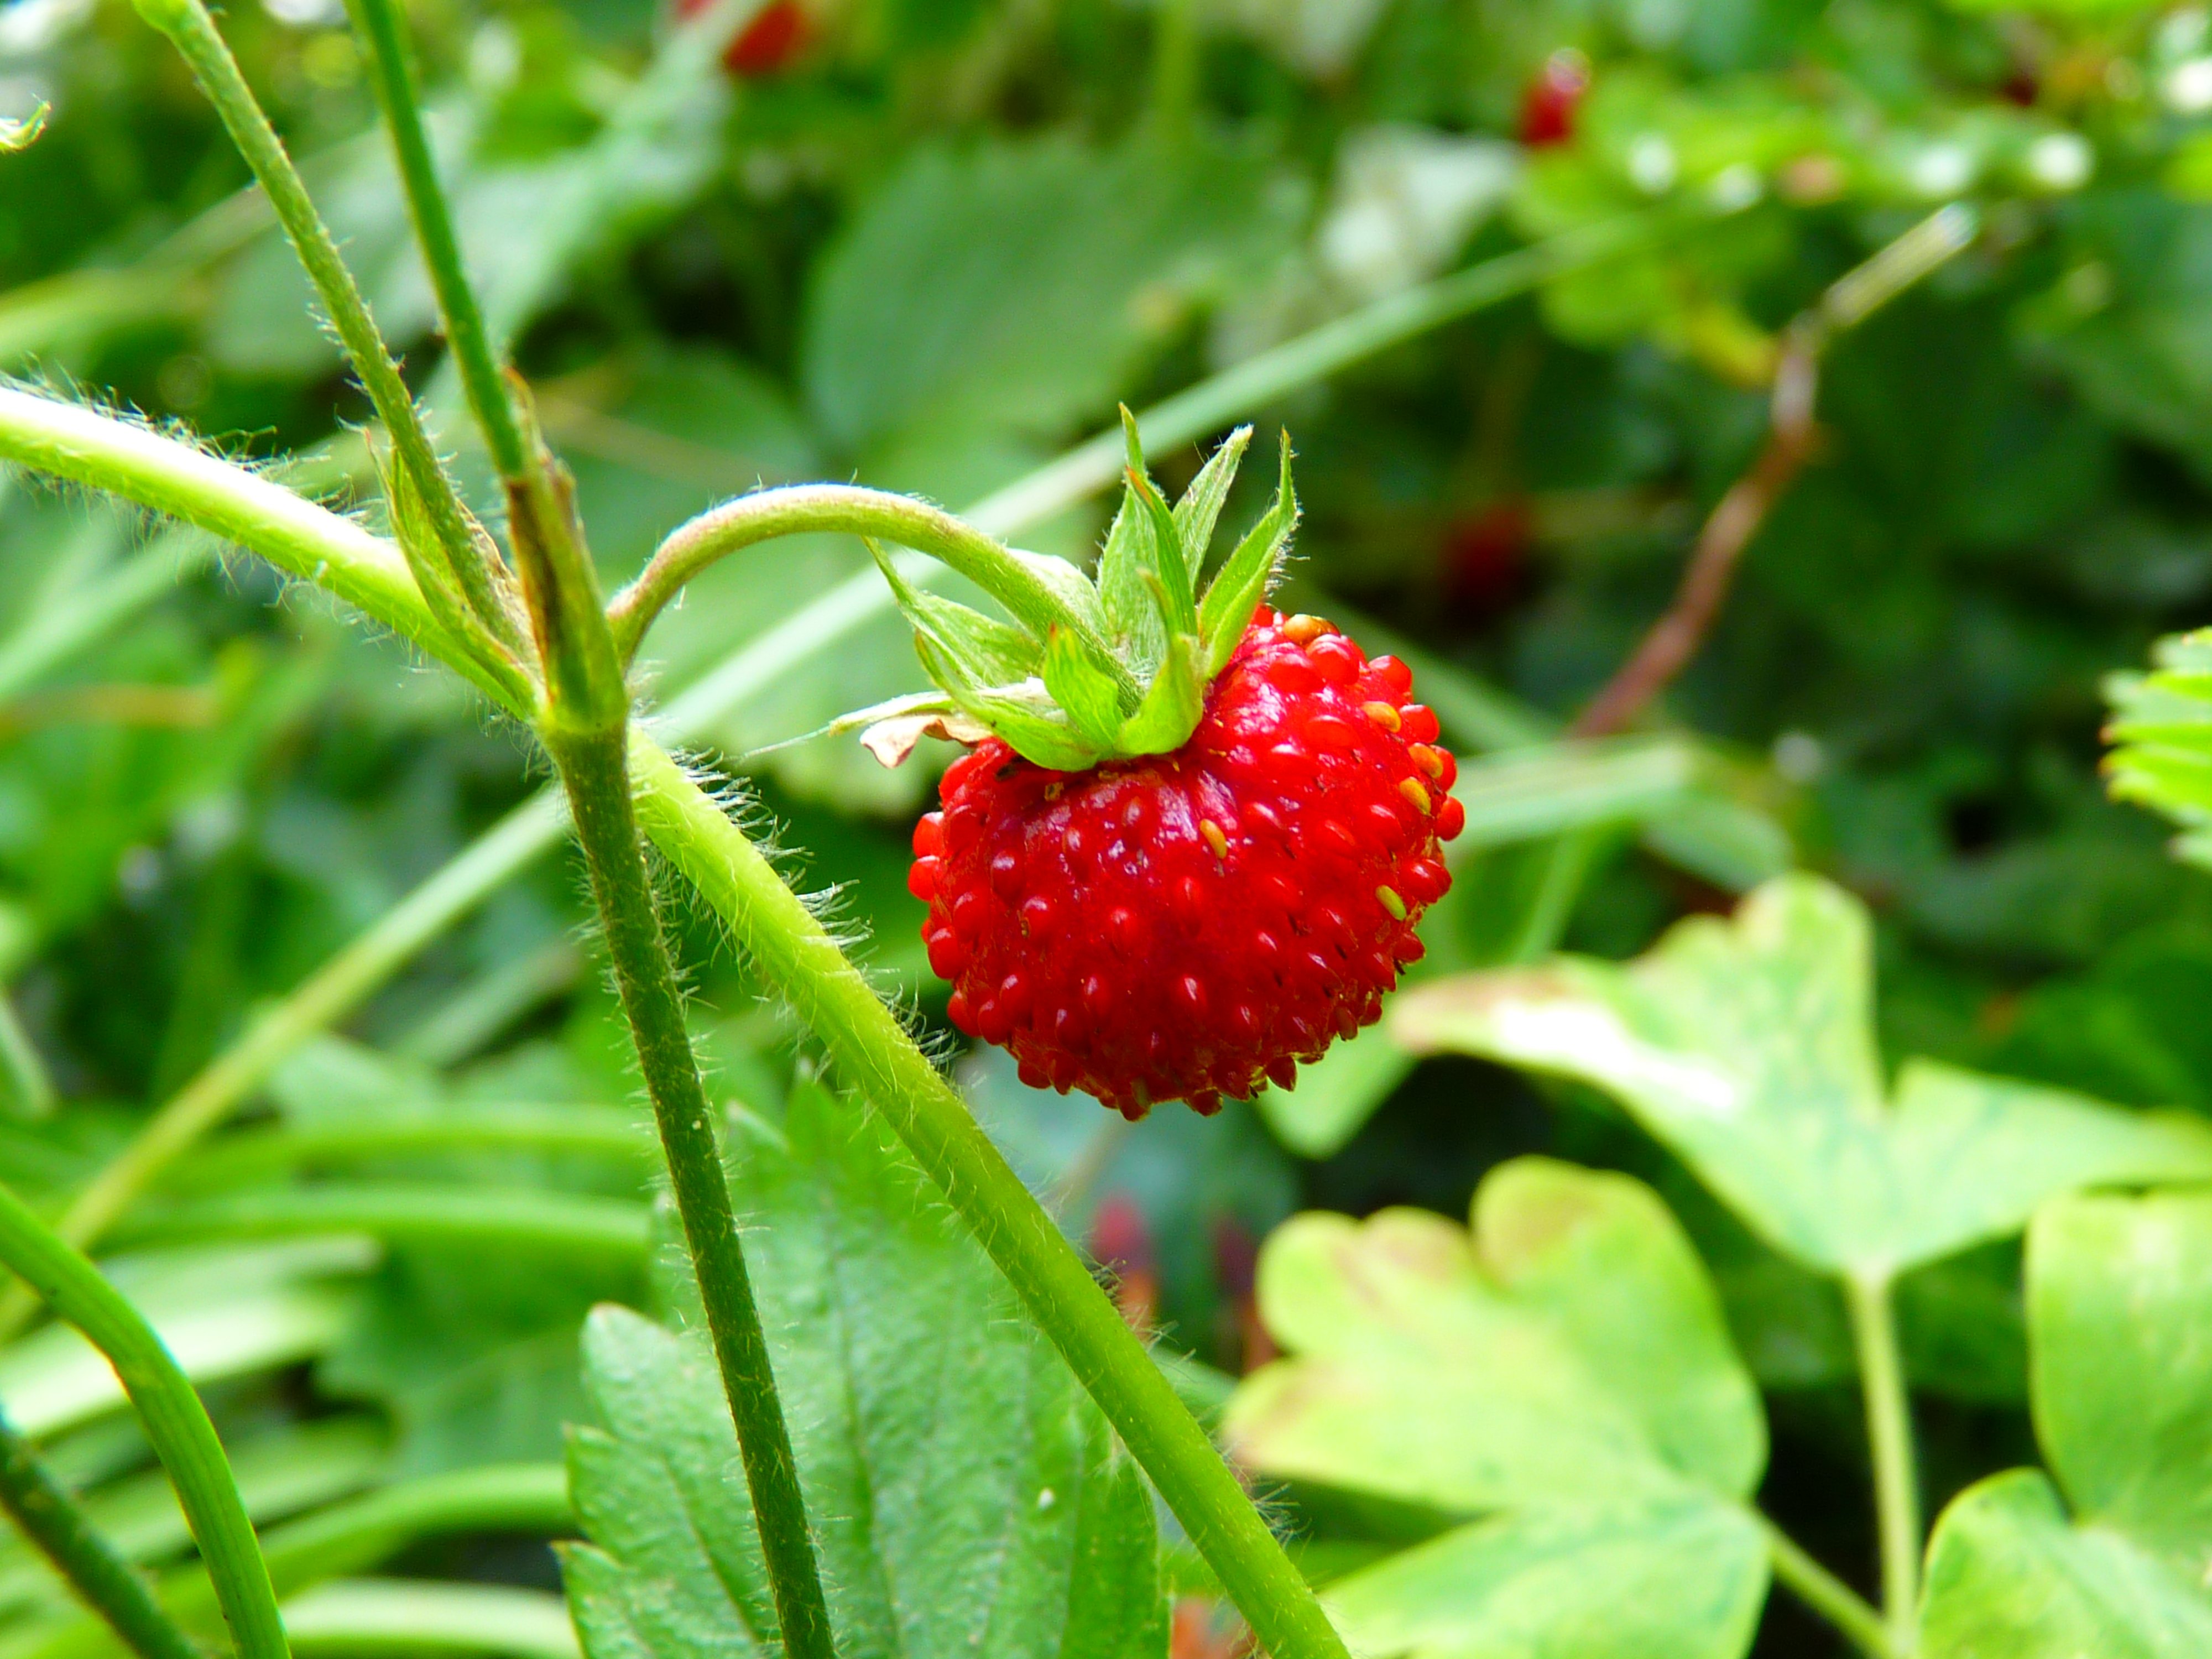
plant, fruit, berry, sweet, flower, ripe, food, green, red, produce, botany, flora, delicious, strawberry, wildflower, shrub, strawberries, macro photography, flowering plant, wood strawberry, land plant